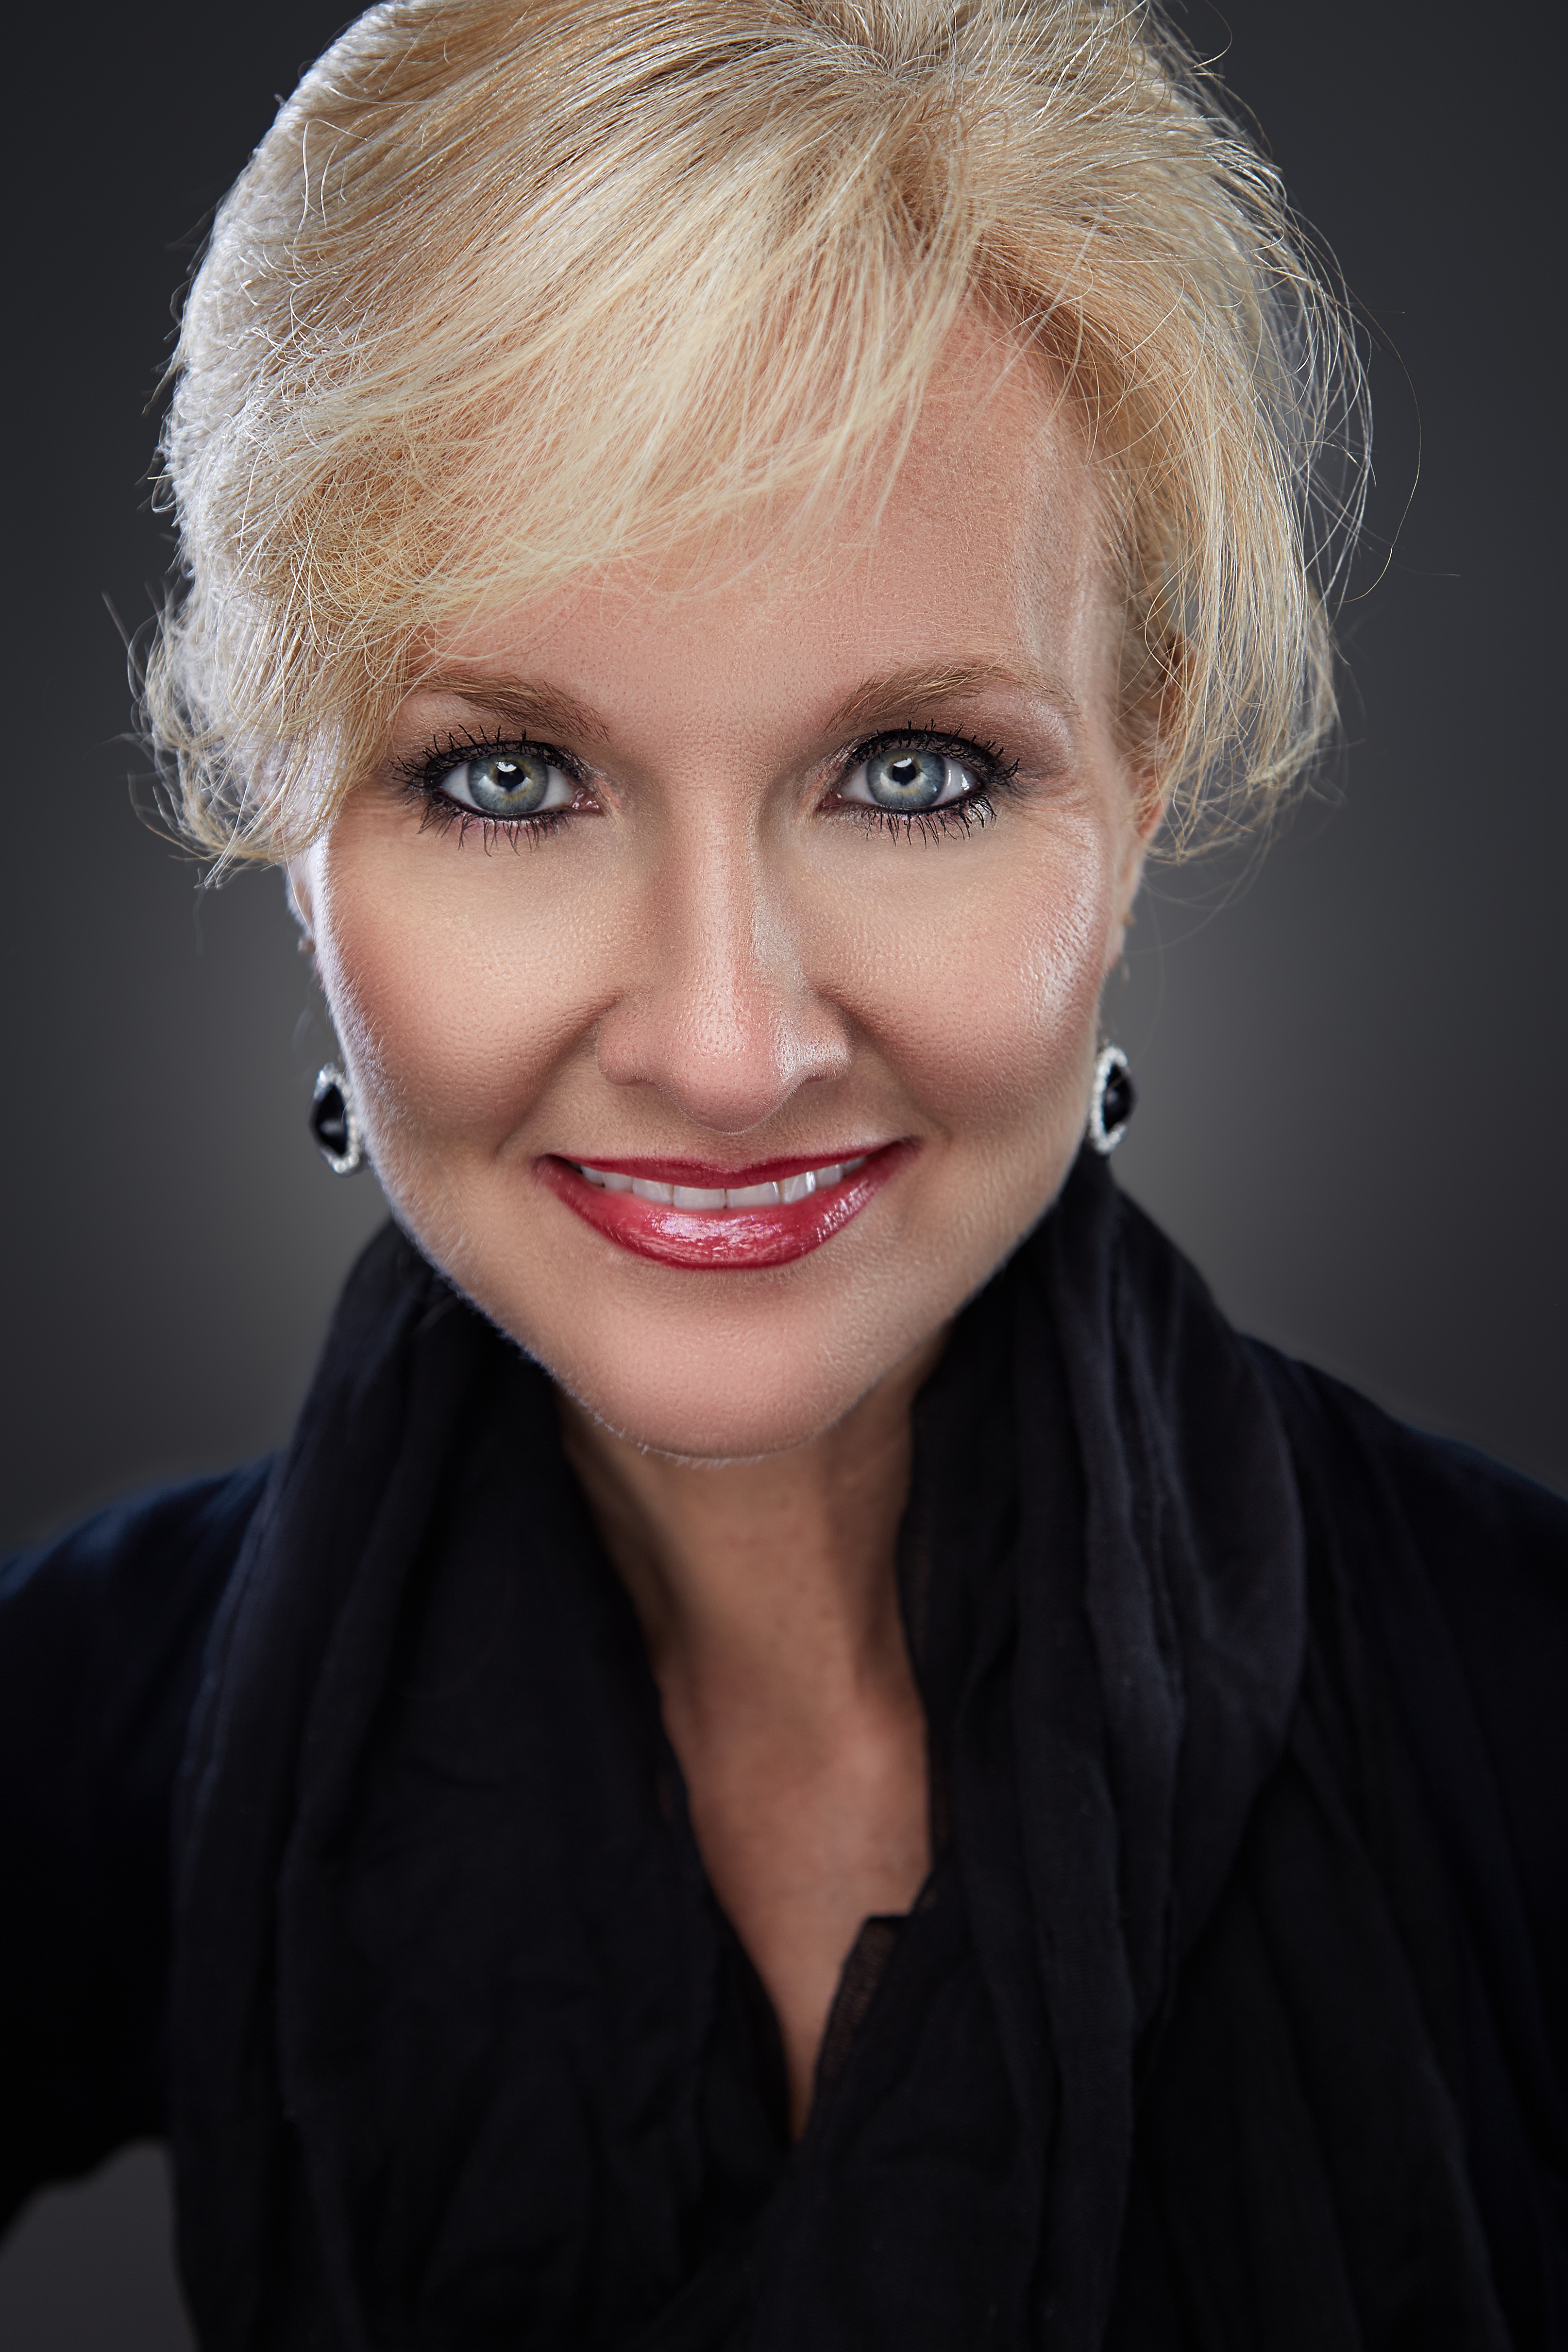
woman, hair, photo, singer, portrait, model, canon, studio, lip, hairstyle, eyebrow, long hair, black hair, face, nose, cheek, eye, head, beauty, shot, blond, brown hair, bangs, chin, portrait photography, hair coloring, layered hair